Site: brandenburg
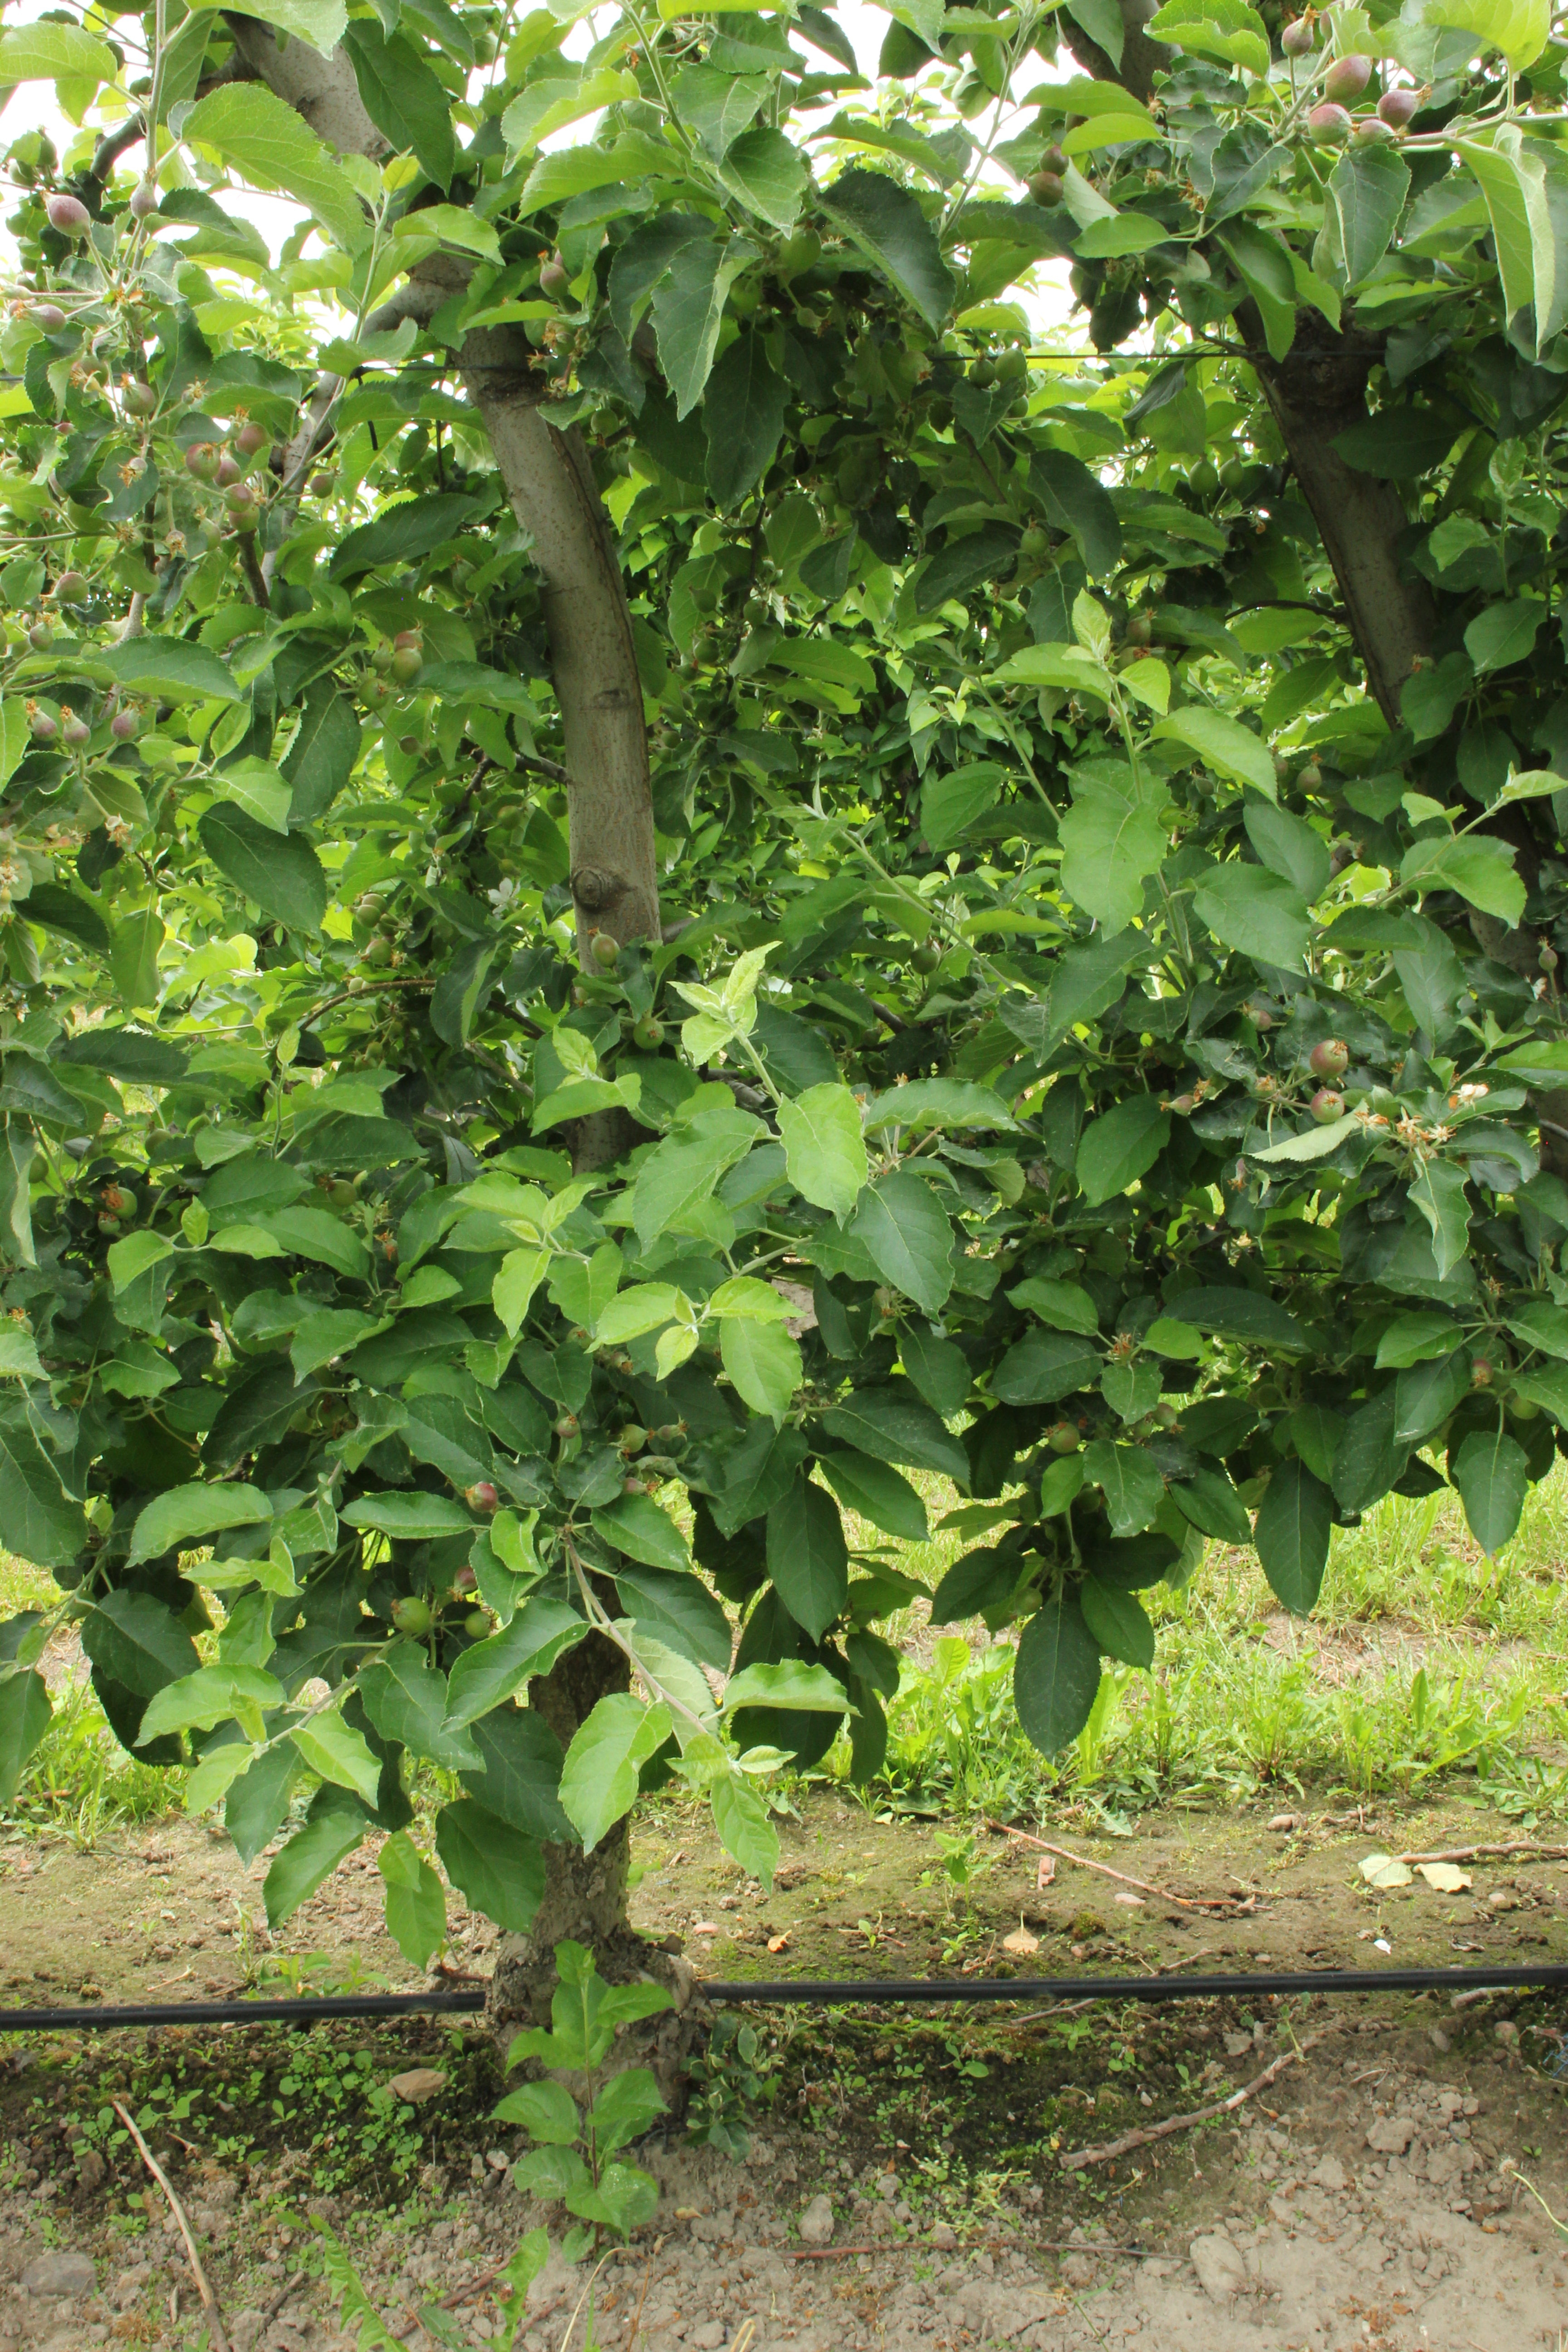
Growth stage (BBCH 72): Development of fruit